Across the Rio Grande (film)

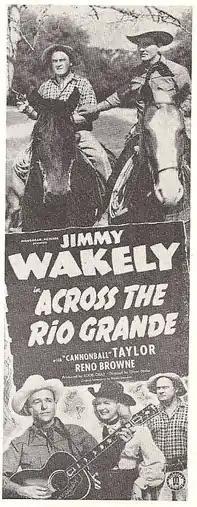
Theatrical release poster

Across the Rio Grande is a 1949 American Western film directed by Oliver Drake and starring Jimmy Wakely, Dub Taylor, Reno Browne and Polly Bergen in her film debut. It was released on May 15, 1949.